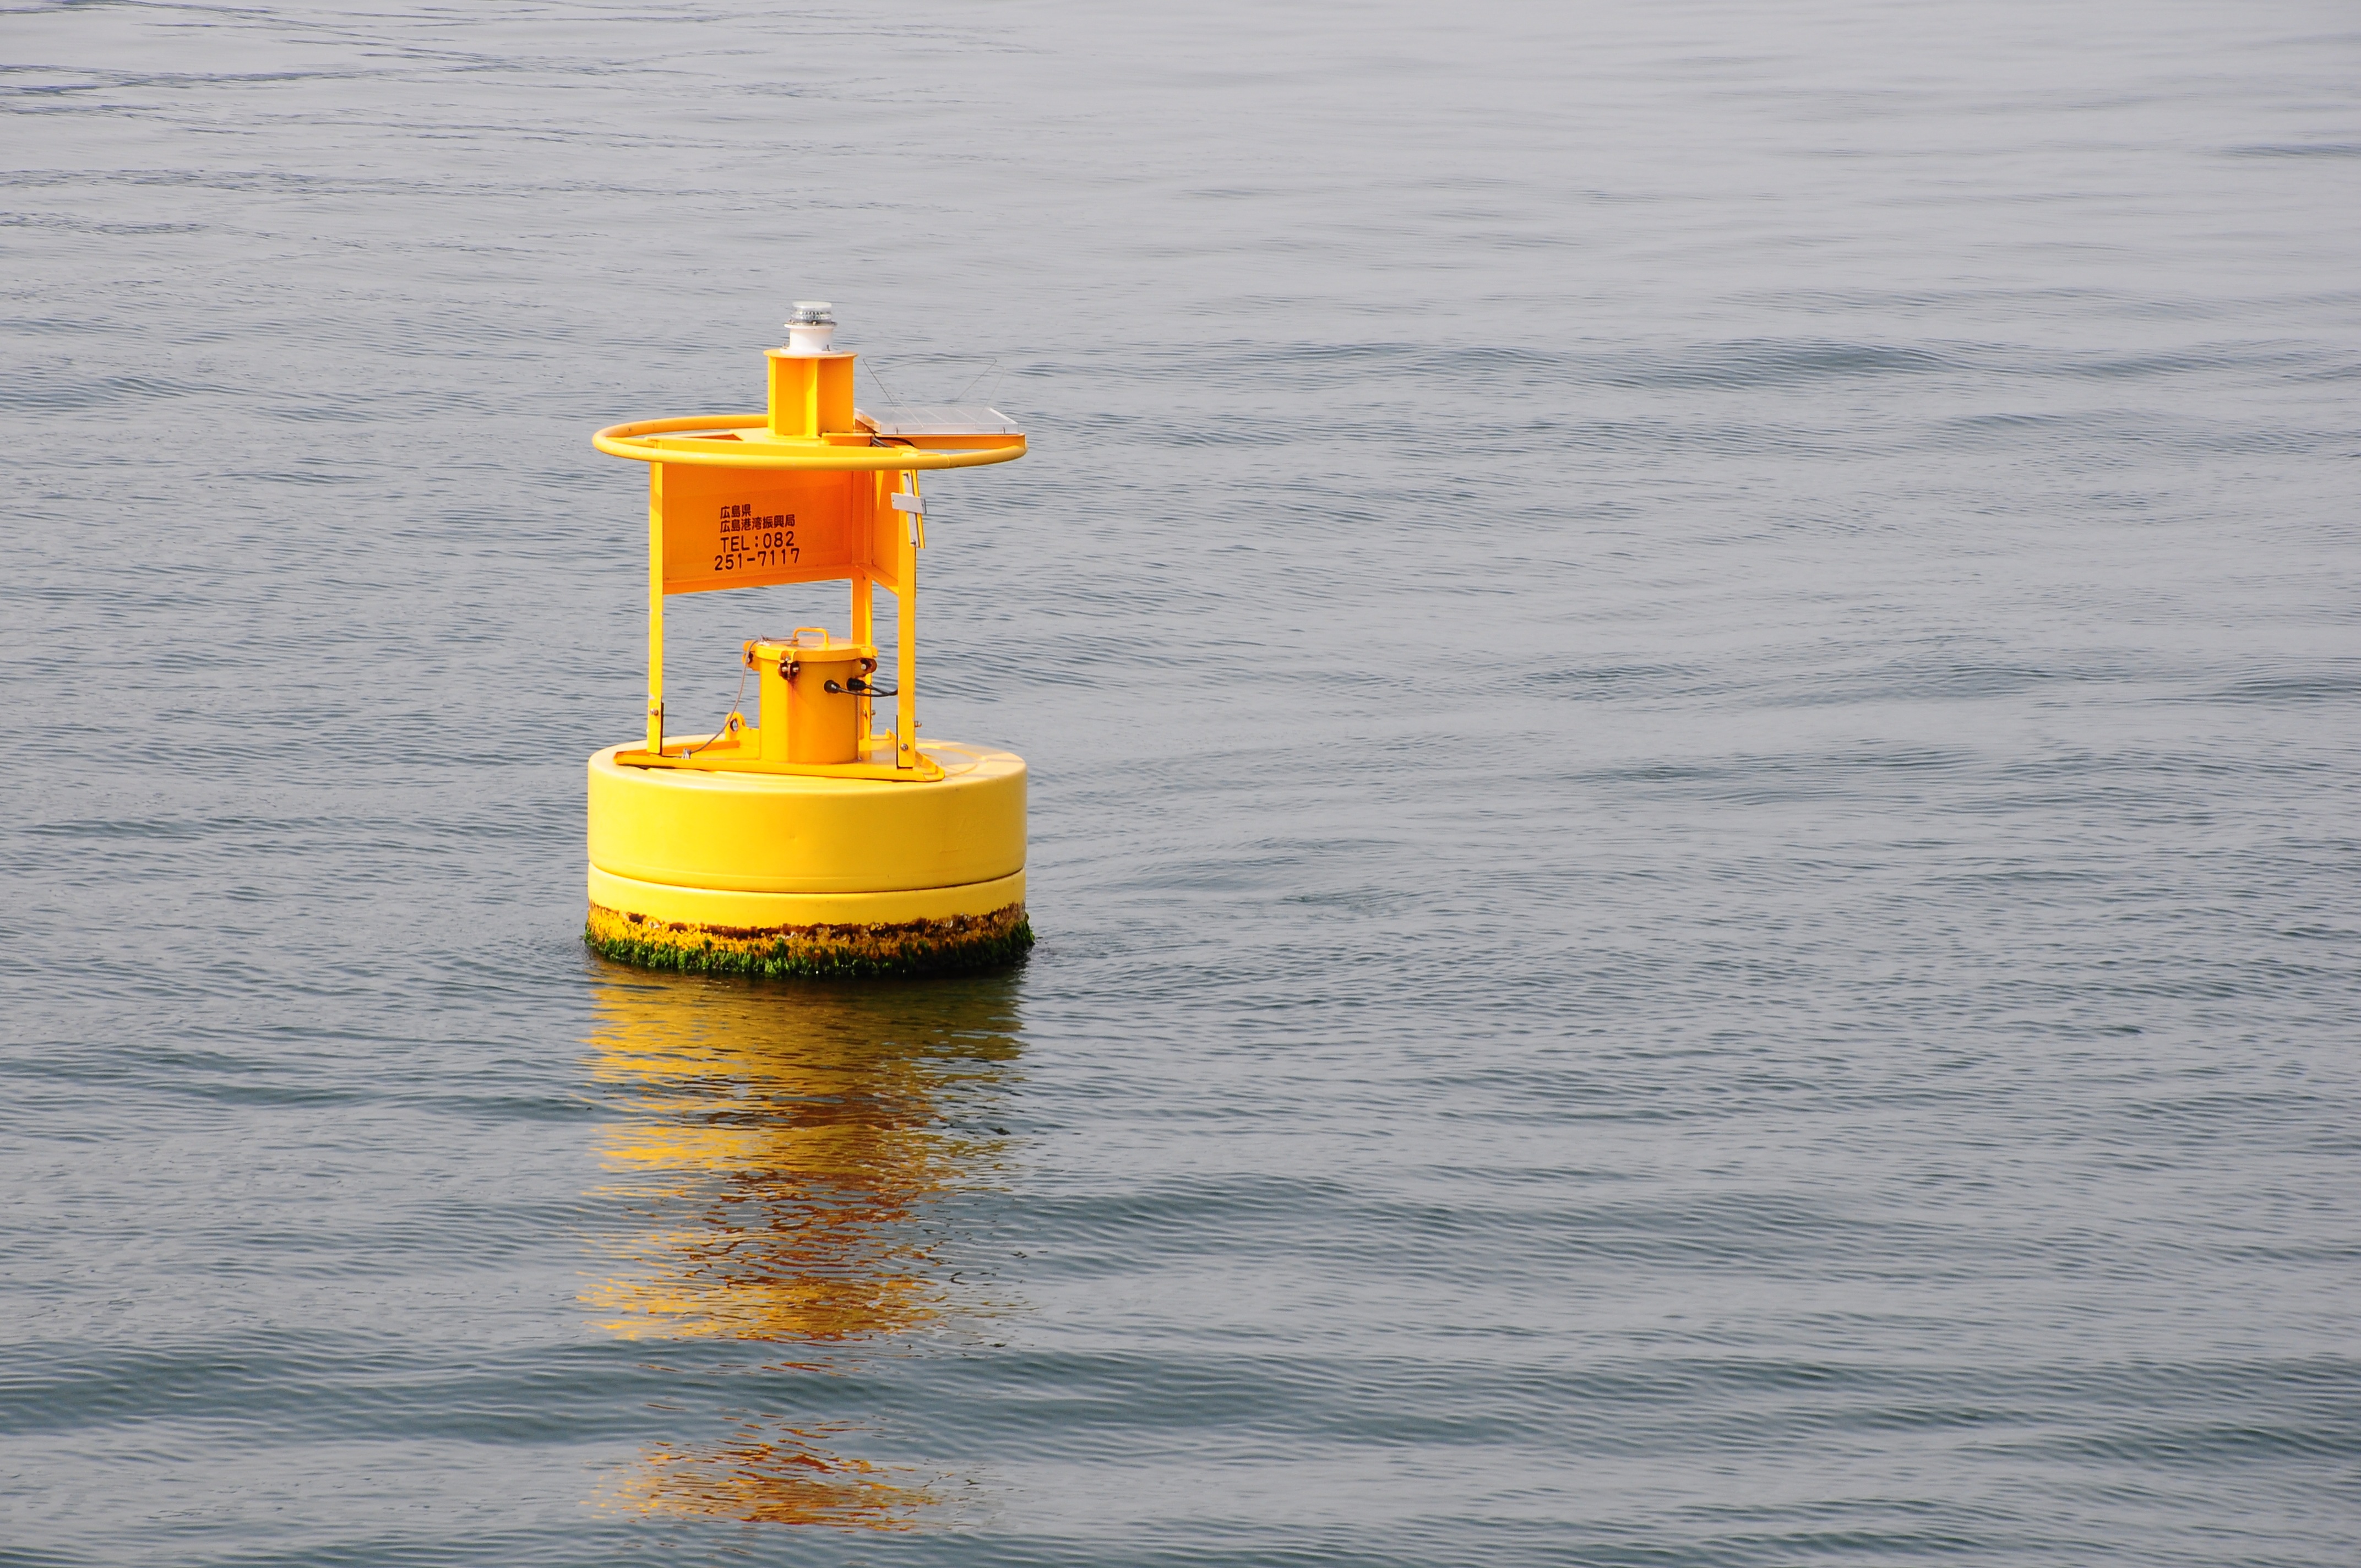
sea, coast, water, ocean, boat, shore, wave, reflection, vehicle, tower, yellow, buoy, solitary, channel